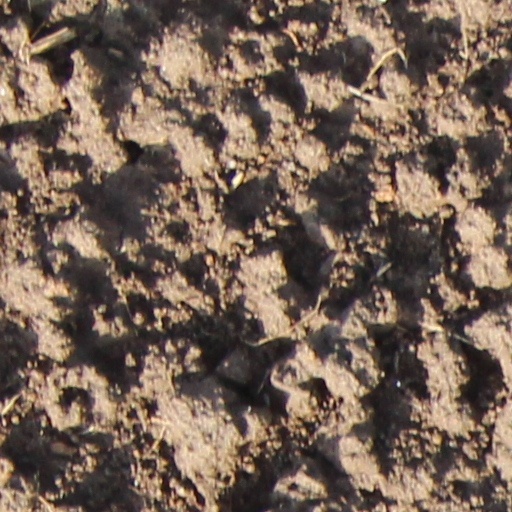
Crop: wheat